Azana Spa shooting

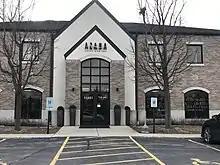
Azana Spa in 2021

Shortly after the shooting, the "Milwaukee Journal Sentinel" and local television stations reported that shootings had taken place near the Brookfield Square mall, in Brookfield, Wisconsin. Shortly after the incident was reported, it became known that four people had been transported to Froedtert Memorial Hospital with non-critical wounds. It was also reported that three people were being transported to that hospital. Froedtert Hospital was locked down for security purposes, but the hospital resumed normal operations by 4:25 p.m. A total of 19 people, including the injured, were taken out of the spa.